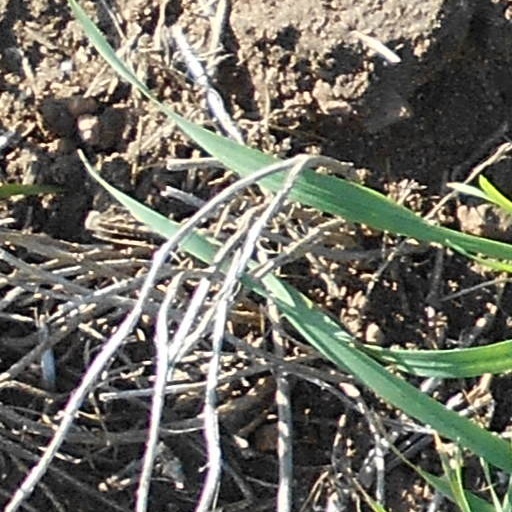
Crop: wheat